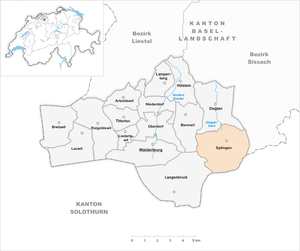
Eptingen est une commune suisse du canton de Bâle-Campagne, située dans le district de Waldenburg.